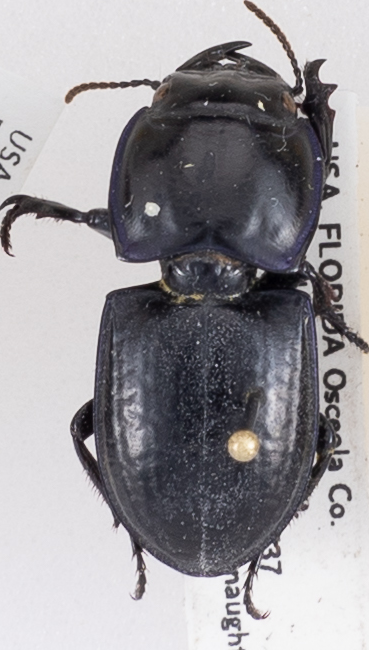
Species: Pasimachus sublaevis
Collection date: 2018-06-05
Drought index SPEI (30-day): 1.69
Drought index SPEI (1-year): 0.88
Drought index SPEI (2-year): -0.03